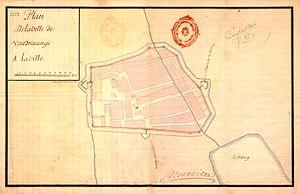
Plan de Vaudrevange en 1679, dit «